Gay Meadow

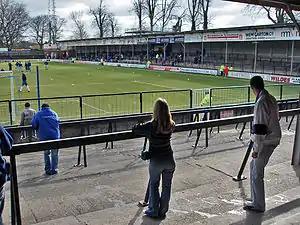
Riverside Terrace viewed from the Station End

Riverside Terrace - So named due to its position on the bank of the River Severn. The Riverside was a partially covered terrace running the length of the pitch, with a refreshments bar situated halfway along the terrace and roof mounted TV gantry (used only occasionally for high-profile matches). This part of the ground was where the liveliest element of the home crowd were to congregate, with the most vocal of home chanting and support coming from supporters from "The Riverside", with frequent exchanges with visiting fans often heard. Famously, stray footballs were often kicked over this stand into the Severn, to be retrieved by a man in a coracle named Fred Davies, (not to be confused with the manager of the same name who was in charge between 1993 and 1997).